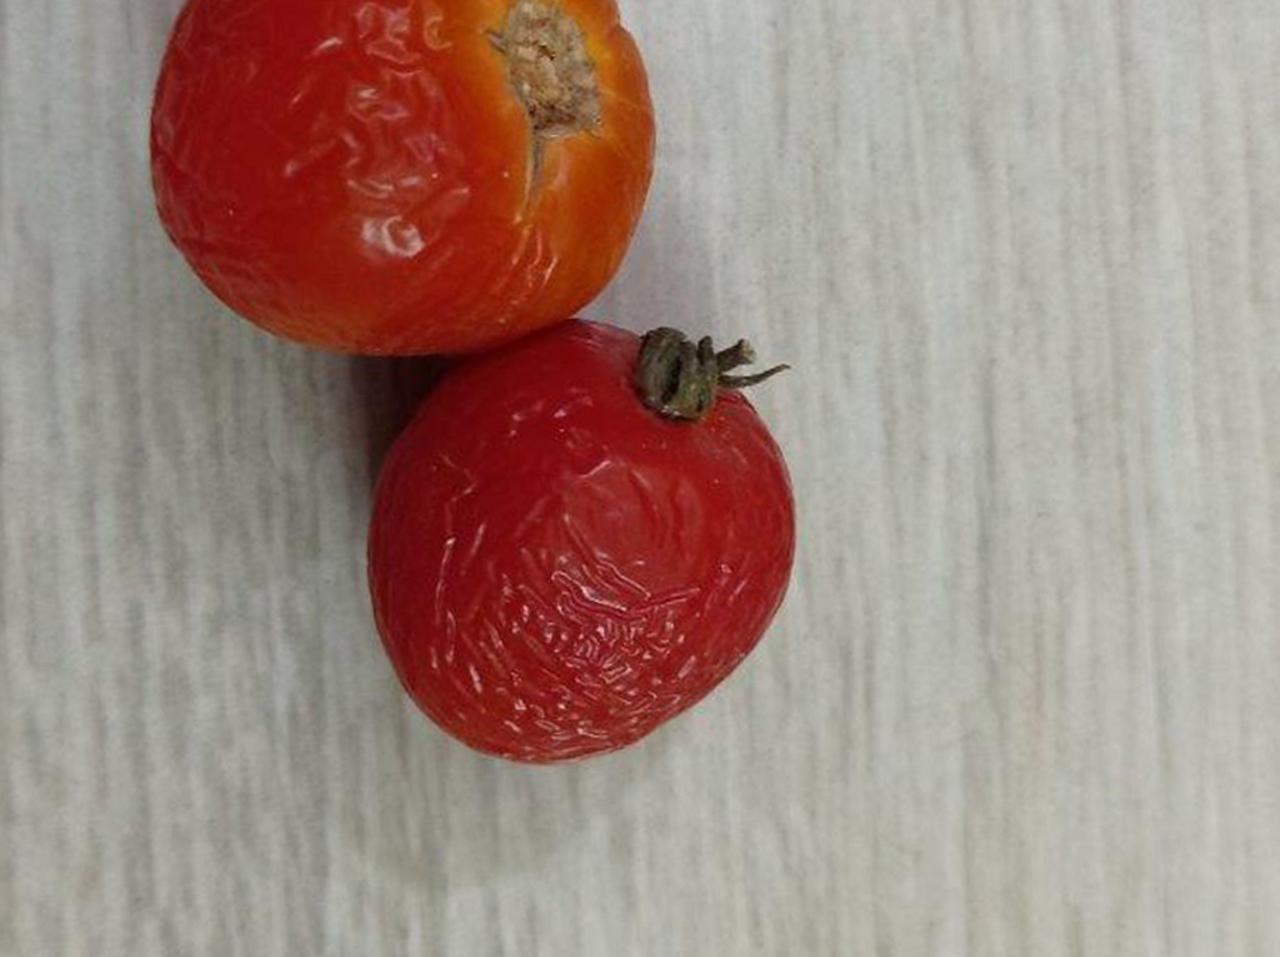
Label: Rotten